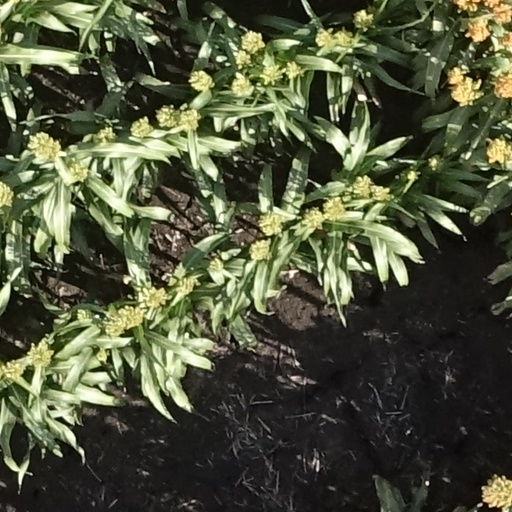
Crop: sorghum